Presbyterian Church in America

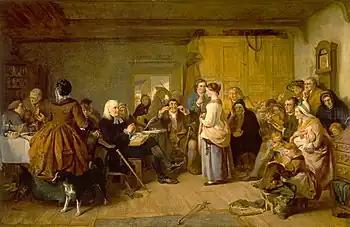
Presbyterian catechising, 19th century

In 1995, the PCA was described as one of the fastest-growing denominations in the United States, having experienced steady growth since its founding in 1973. In 2009, the PCA reported "a net loss in members for the first time." In 2016, the denomination reported growth over a five-year period. From 2017 to 2021, the PCA reported having 374,736 in 2017, 384,793 in 2018, 383,721 in 2019, 383,721 in 2020, and 378,389 in 2021.